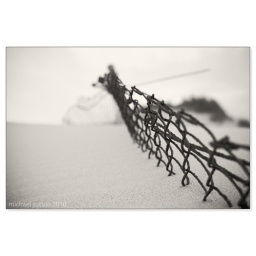
the remains of a chain wire fence within the sand hills at wanda beach north of cronulla nsw australia.